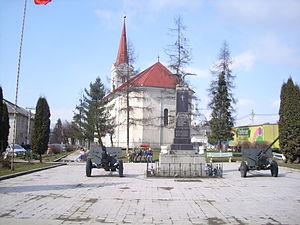
Târgu Lăpuș est une ville roumaine du județ de Maramureș, dans la région historique de Transylvanie et dans la région de développement du Nord-Ouest.